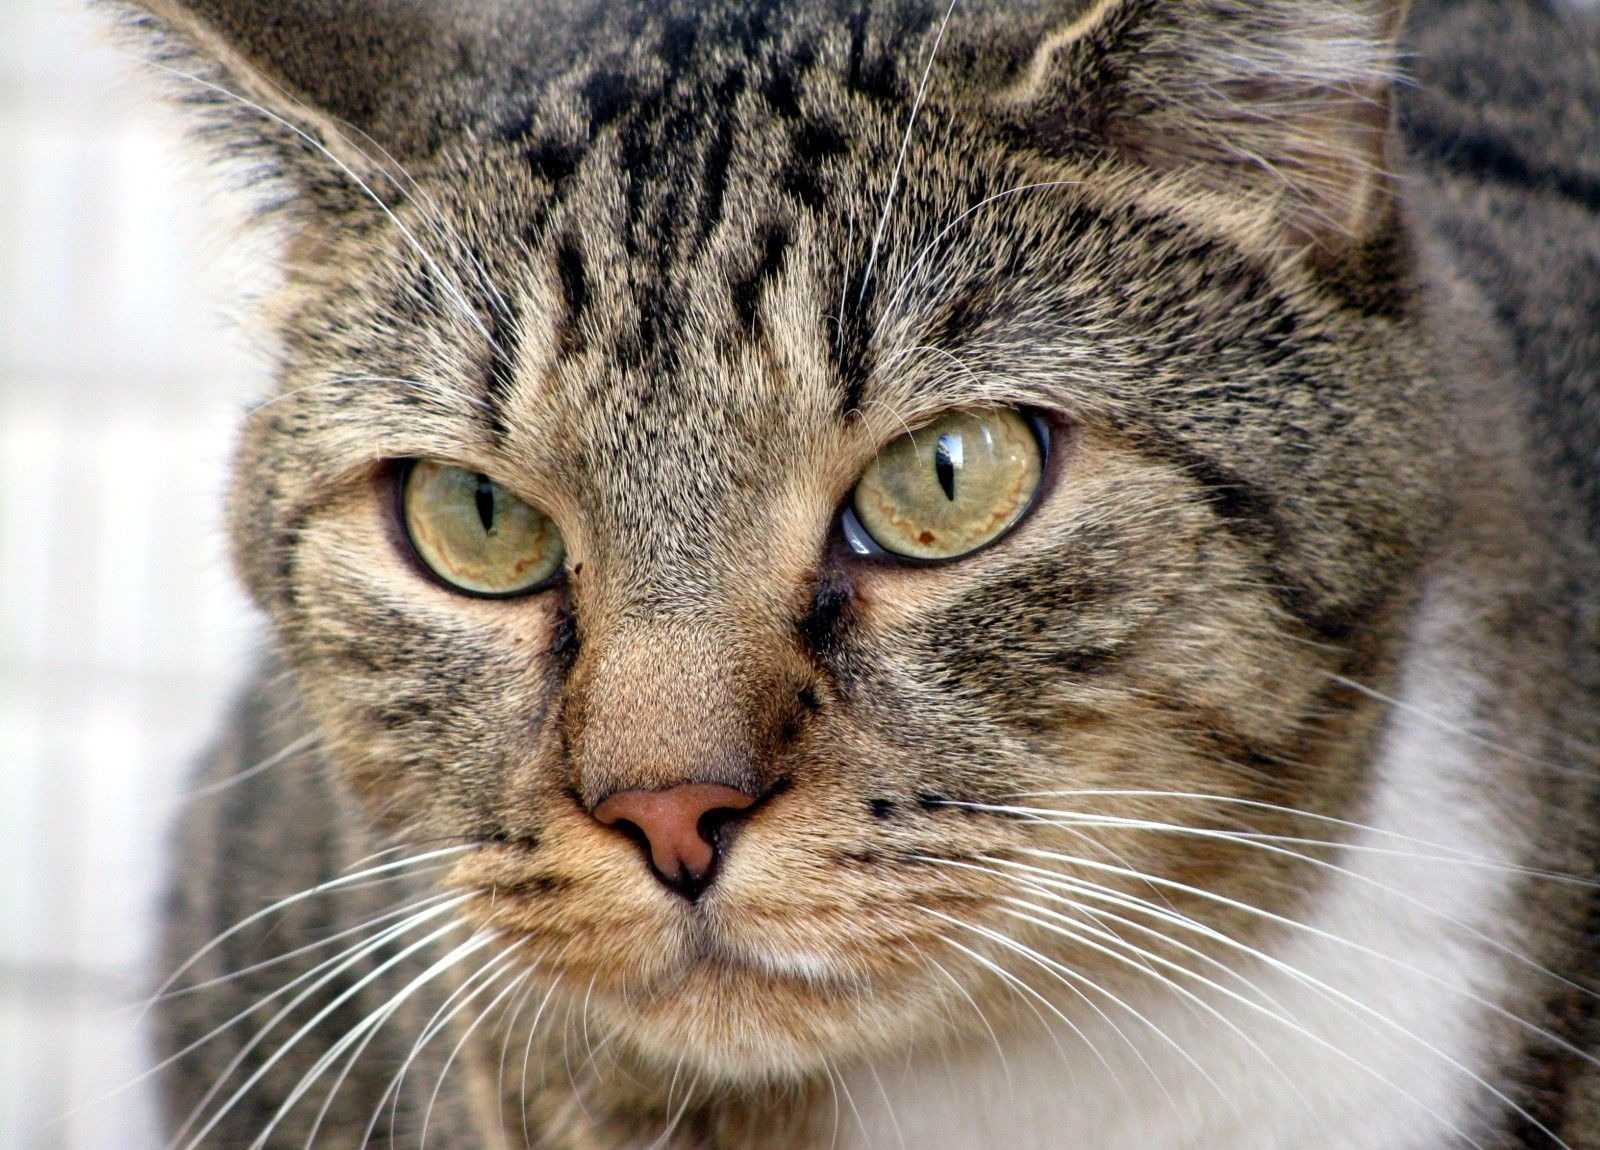
cute, looking, pet, fur, portrait, fluffy, kitten, cat, feline, mammal, whisker, fauna, close up, face, nose, eyes, whiskers, kitty, snout, eye, head, vertebrate, domestic, staring, breed, tabby cat, bengal, european shorthair, wild cat, small to medium sized cats, cat like mammal, domestic short haired cat, pixie bob, rusty spotted cat, bengal cat